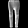
Label: Trouser